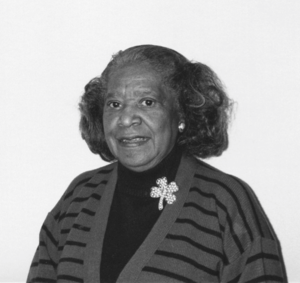
Portrait de Mary Jackson, ingénieure à la NASA, 2011